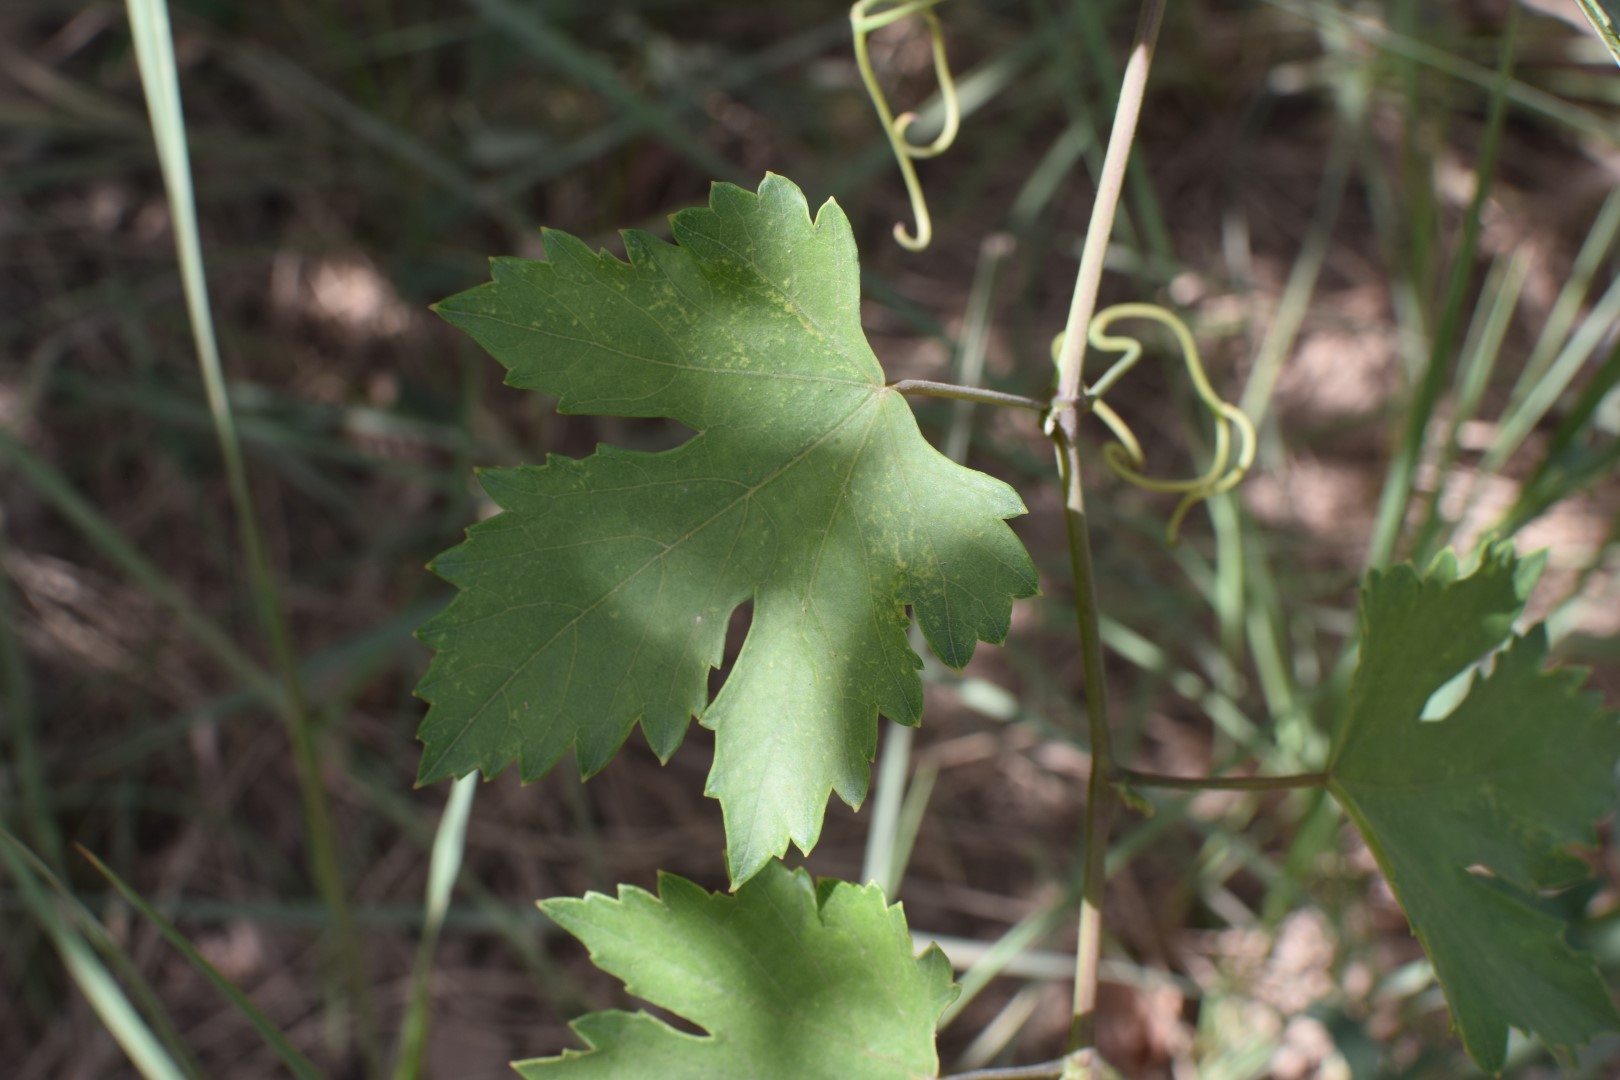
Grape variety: Halawani